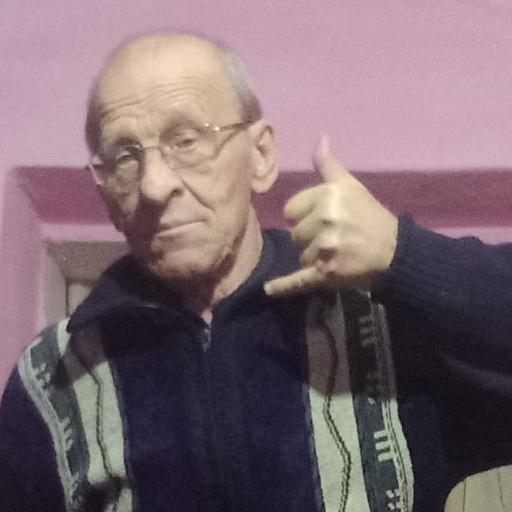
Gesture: call